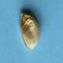
Maize quality: Bad